Alessandro Sforza (cardinal)

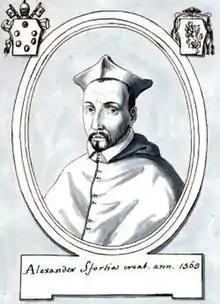
Alessandro Sforza di Santa Fiora

Alessandro Sforza (1534–1581) was an Italian Roman Catholic bishop and cardinal.